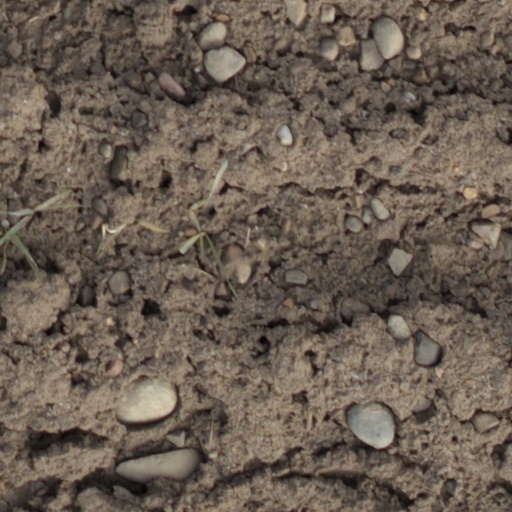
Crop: wheat